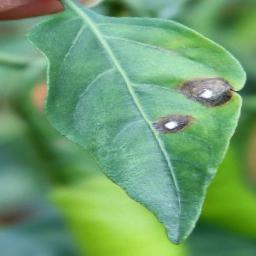
Label: cercospora